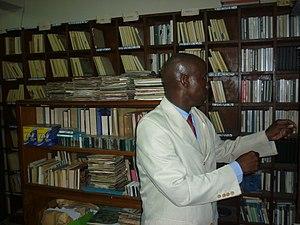
Un bibliothécaire travaillant en Côte d'Ivoire, devant une étagère de livres. This is an image of ""African people at work"" from Ivory Coast"
Un bibliothécaire désigne d'une manière générale une personne à qui sont confiées des tâches de gestion des collections documentaires et d'aide aux usagers dans une bibliothèque, mais aussi des fonctions d'administration générale.